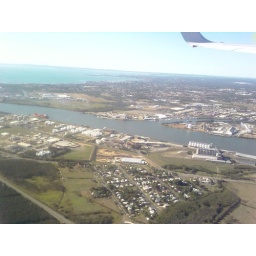
Photoes taken from a window of &amp;quot;virgin blue flight&amp;quot; over Brisbane